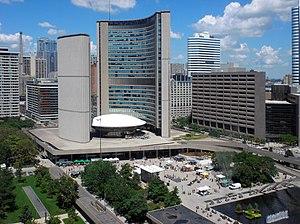
Heikki Castrén est un architecte finlandais.
On peut répartir les gratte-ciel en plusieurs périodes ou styles.
L'hôtel de ville de Toronto, Ontario, Canada est l'un des monuments les plus distinctifs de la ville, constituant le logotype de l'institution municipale. Il est le fruit de l’un des plus grands concours d'architecture jamais organisés par une ville. Le jury international composé pour l’occasion doit juger 520 projets venant de 42 pays. En 1958, le maire de Toronto, Nathan Phillips, annonce le lauréat du concours : il s’agit de Viljo Revell, un architecte finlandais basé à Helsinki. Les travaux commencent en 1961 et l’inauguration officielle a lieu quatre ans plus tard ; en même temps que celle du Nathan Phillips Square, situé aux pieds du bâtiment ; soit le 13 septembre 1965, date à laquelle il remplace l'ancien hôtel de ville de Toronto construit en 1899 et depuis, classé au patrimoine historique national canadien en 1984.